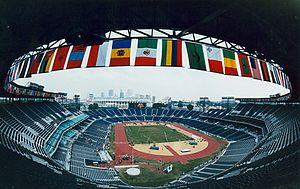
Un stade olympique est un stade dans lequel se sont déroulés des Jeux olympiques. Certains sont construits pour l'occasion alors que d'autres existant déjà sont choisis pour l’événement.
Le Georgia State Stadium est un stade de football américain de 24 333 places situé à Atlanta en Géorgie. L'équipe de football américain universitaire de Panthers de Georgia State évolue dans cette enceinte reconfigurée depuis 2017.